Malappuram Collectorate

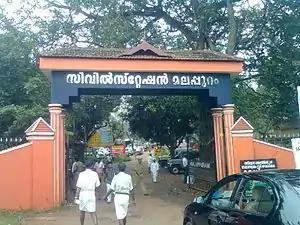
Malappuram Collectorate

Malappuram Collectorate is the administrative headquarters of the Malappuram District of Kerala State. Headquarters of the district administration is at Malappuram, with Collectorate and main offices in the Civil Station, established in the erstwhile headquarters of the Territorial Army. Most of the buildings in civil station including District Collector's chamber was constructed during the British rule and are unique. The Collectorate is headed by the District Collector, an Indian Administrative Service (IAS) officer. As of 2015, the District Collector is V.R. Vinod IAS It is also district headquarters of Land Revenue & Disaster Management Department, most important wing of the state administration. Offices of The Additional District Magistrate & Deputy Collector (General), Deputy Collector (Land Acquisition), Deputy Collector (Revenue Recovery), Deputy Collector (Disaster Management), Deputy Collector (Election), Deputy Collector (Land Reforms) and office of the Senior Finance Officer are also functioning in Collectorate Building.